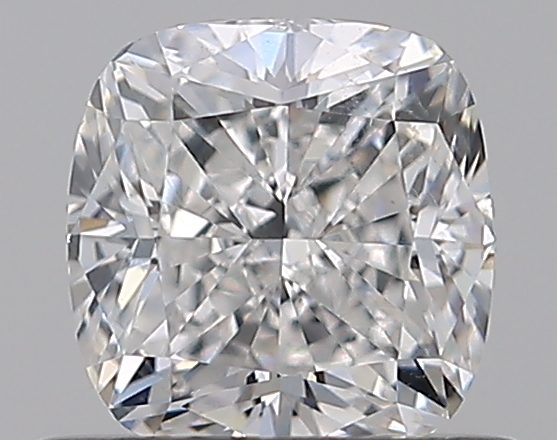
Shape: cushion
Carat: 0.7
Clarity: SI1
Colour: E
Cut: EX
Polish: EX
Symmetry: VG
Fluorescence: N
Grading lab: GIA
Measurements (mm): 4.99 x 4.9 x 3.41